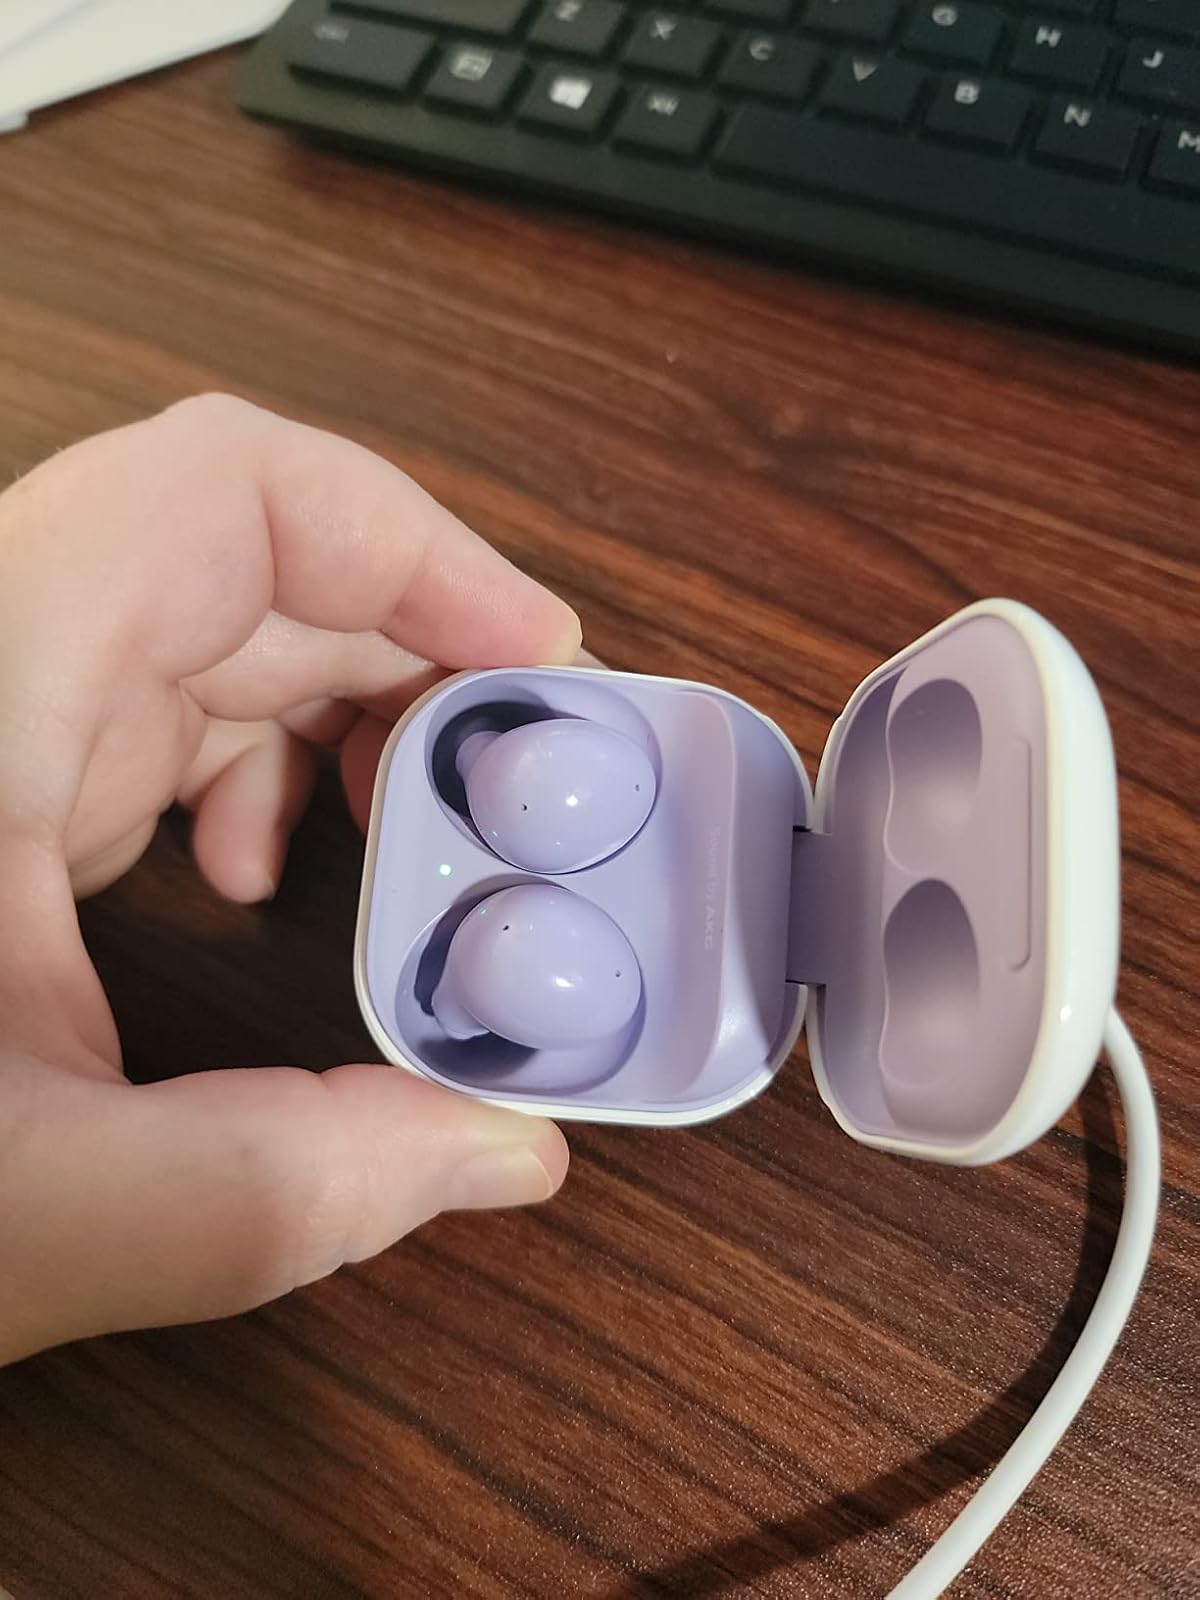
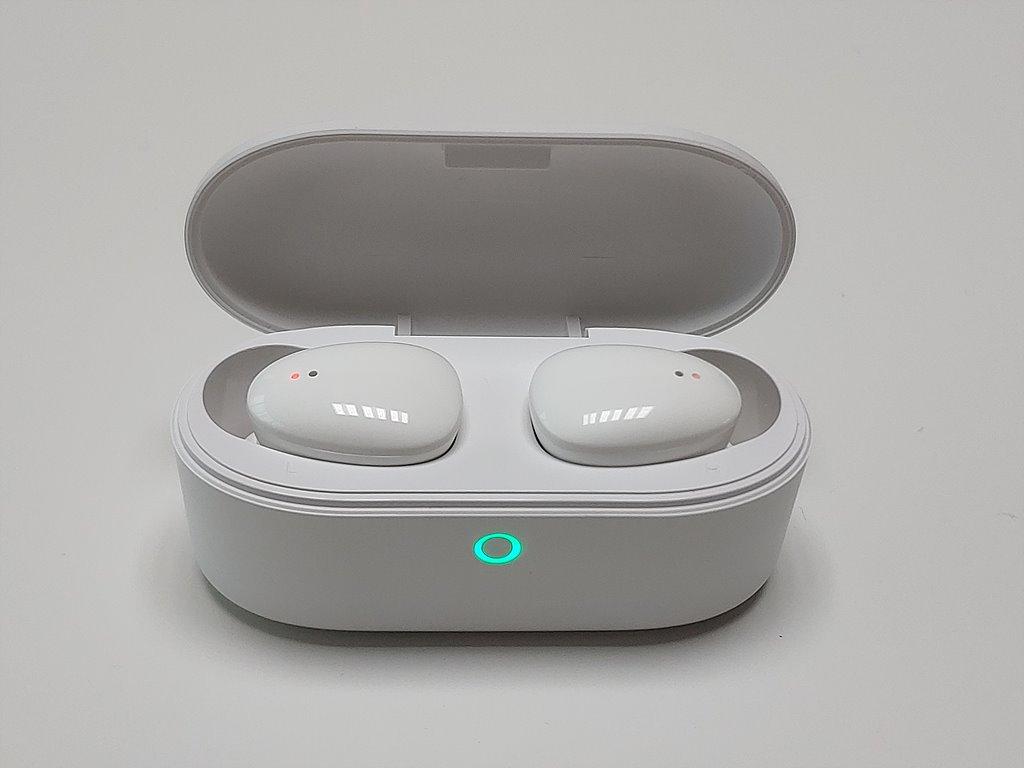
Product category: earbuds
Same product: no